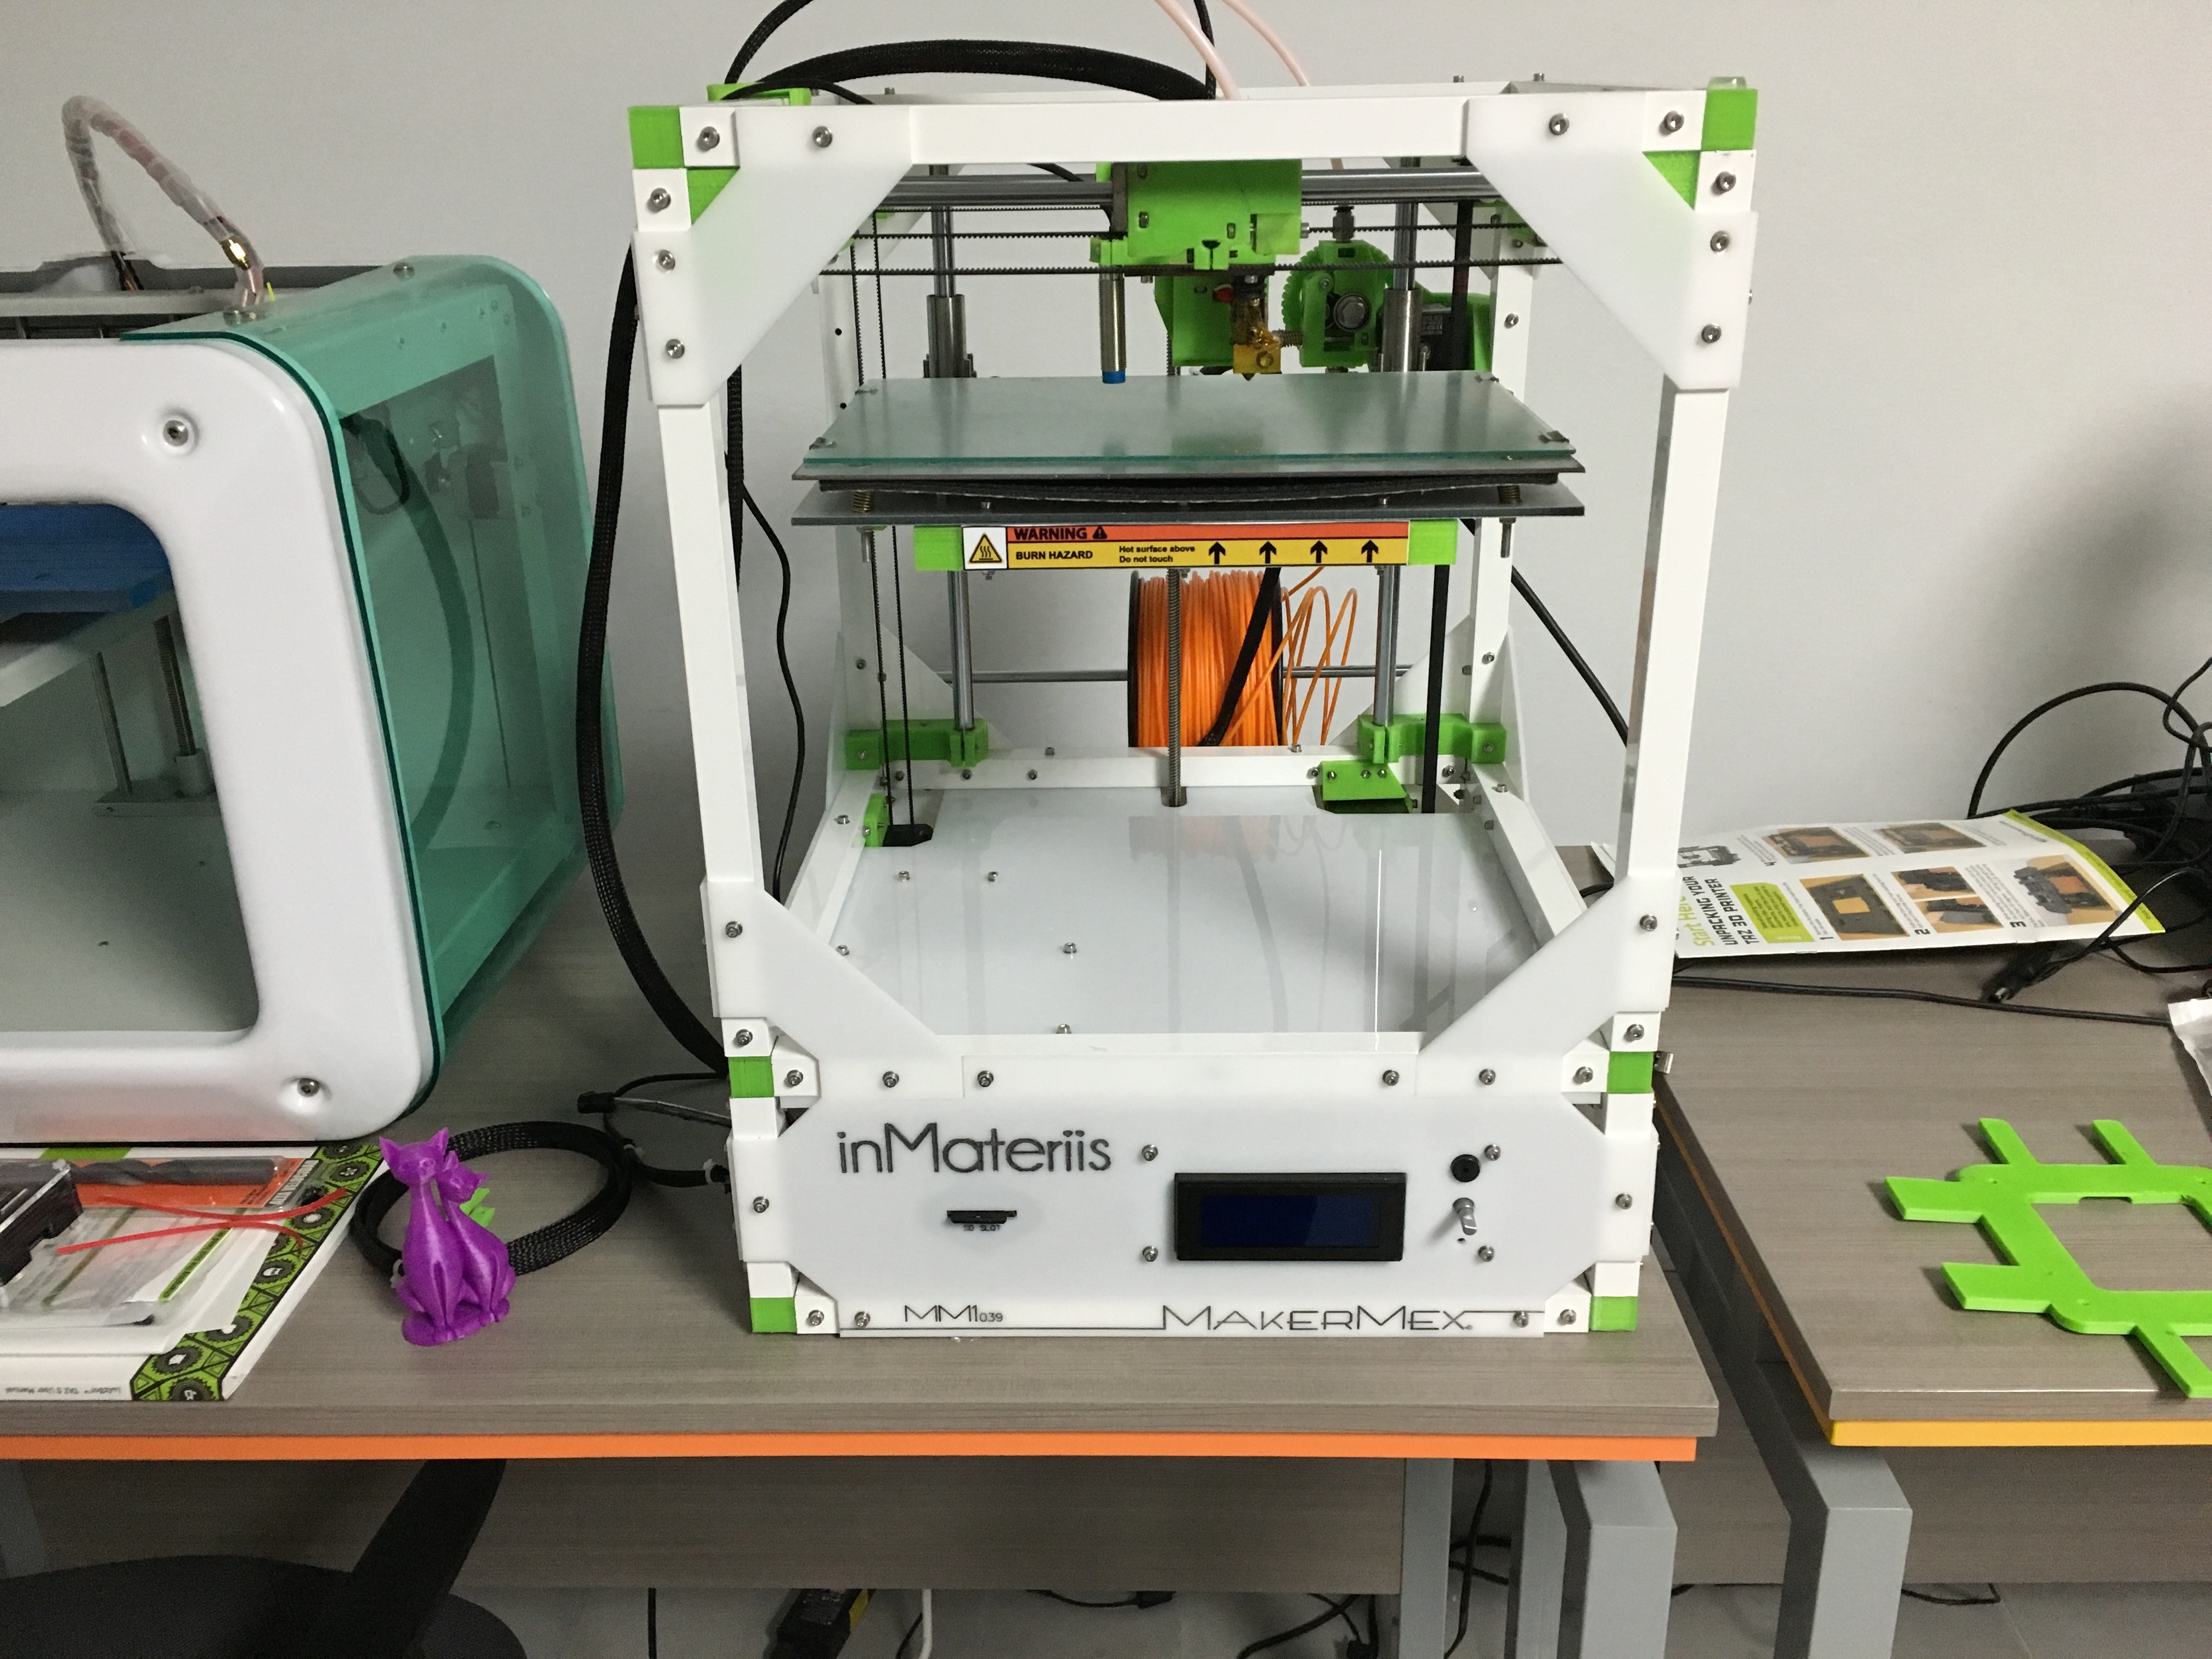
machine, laser, product, art